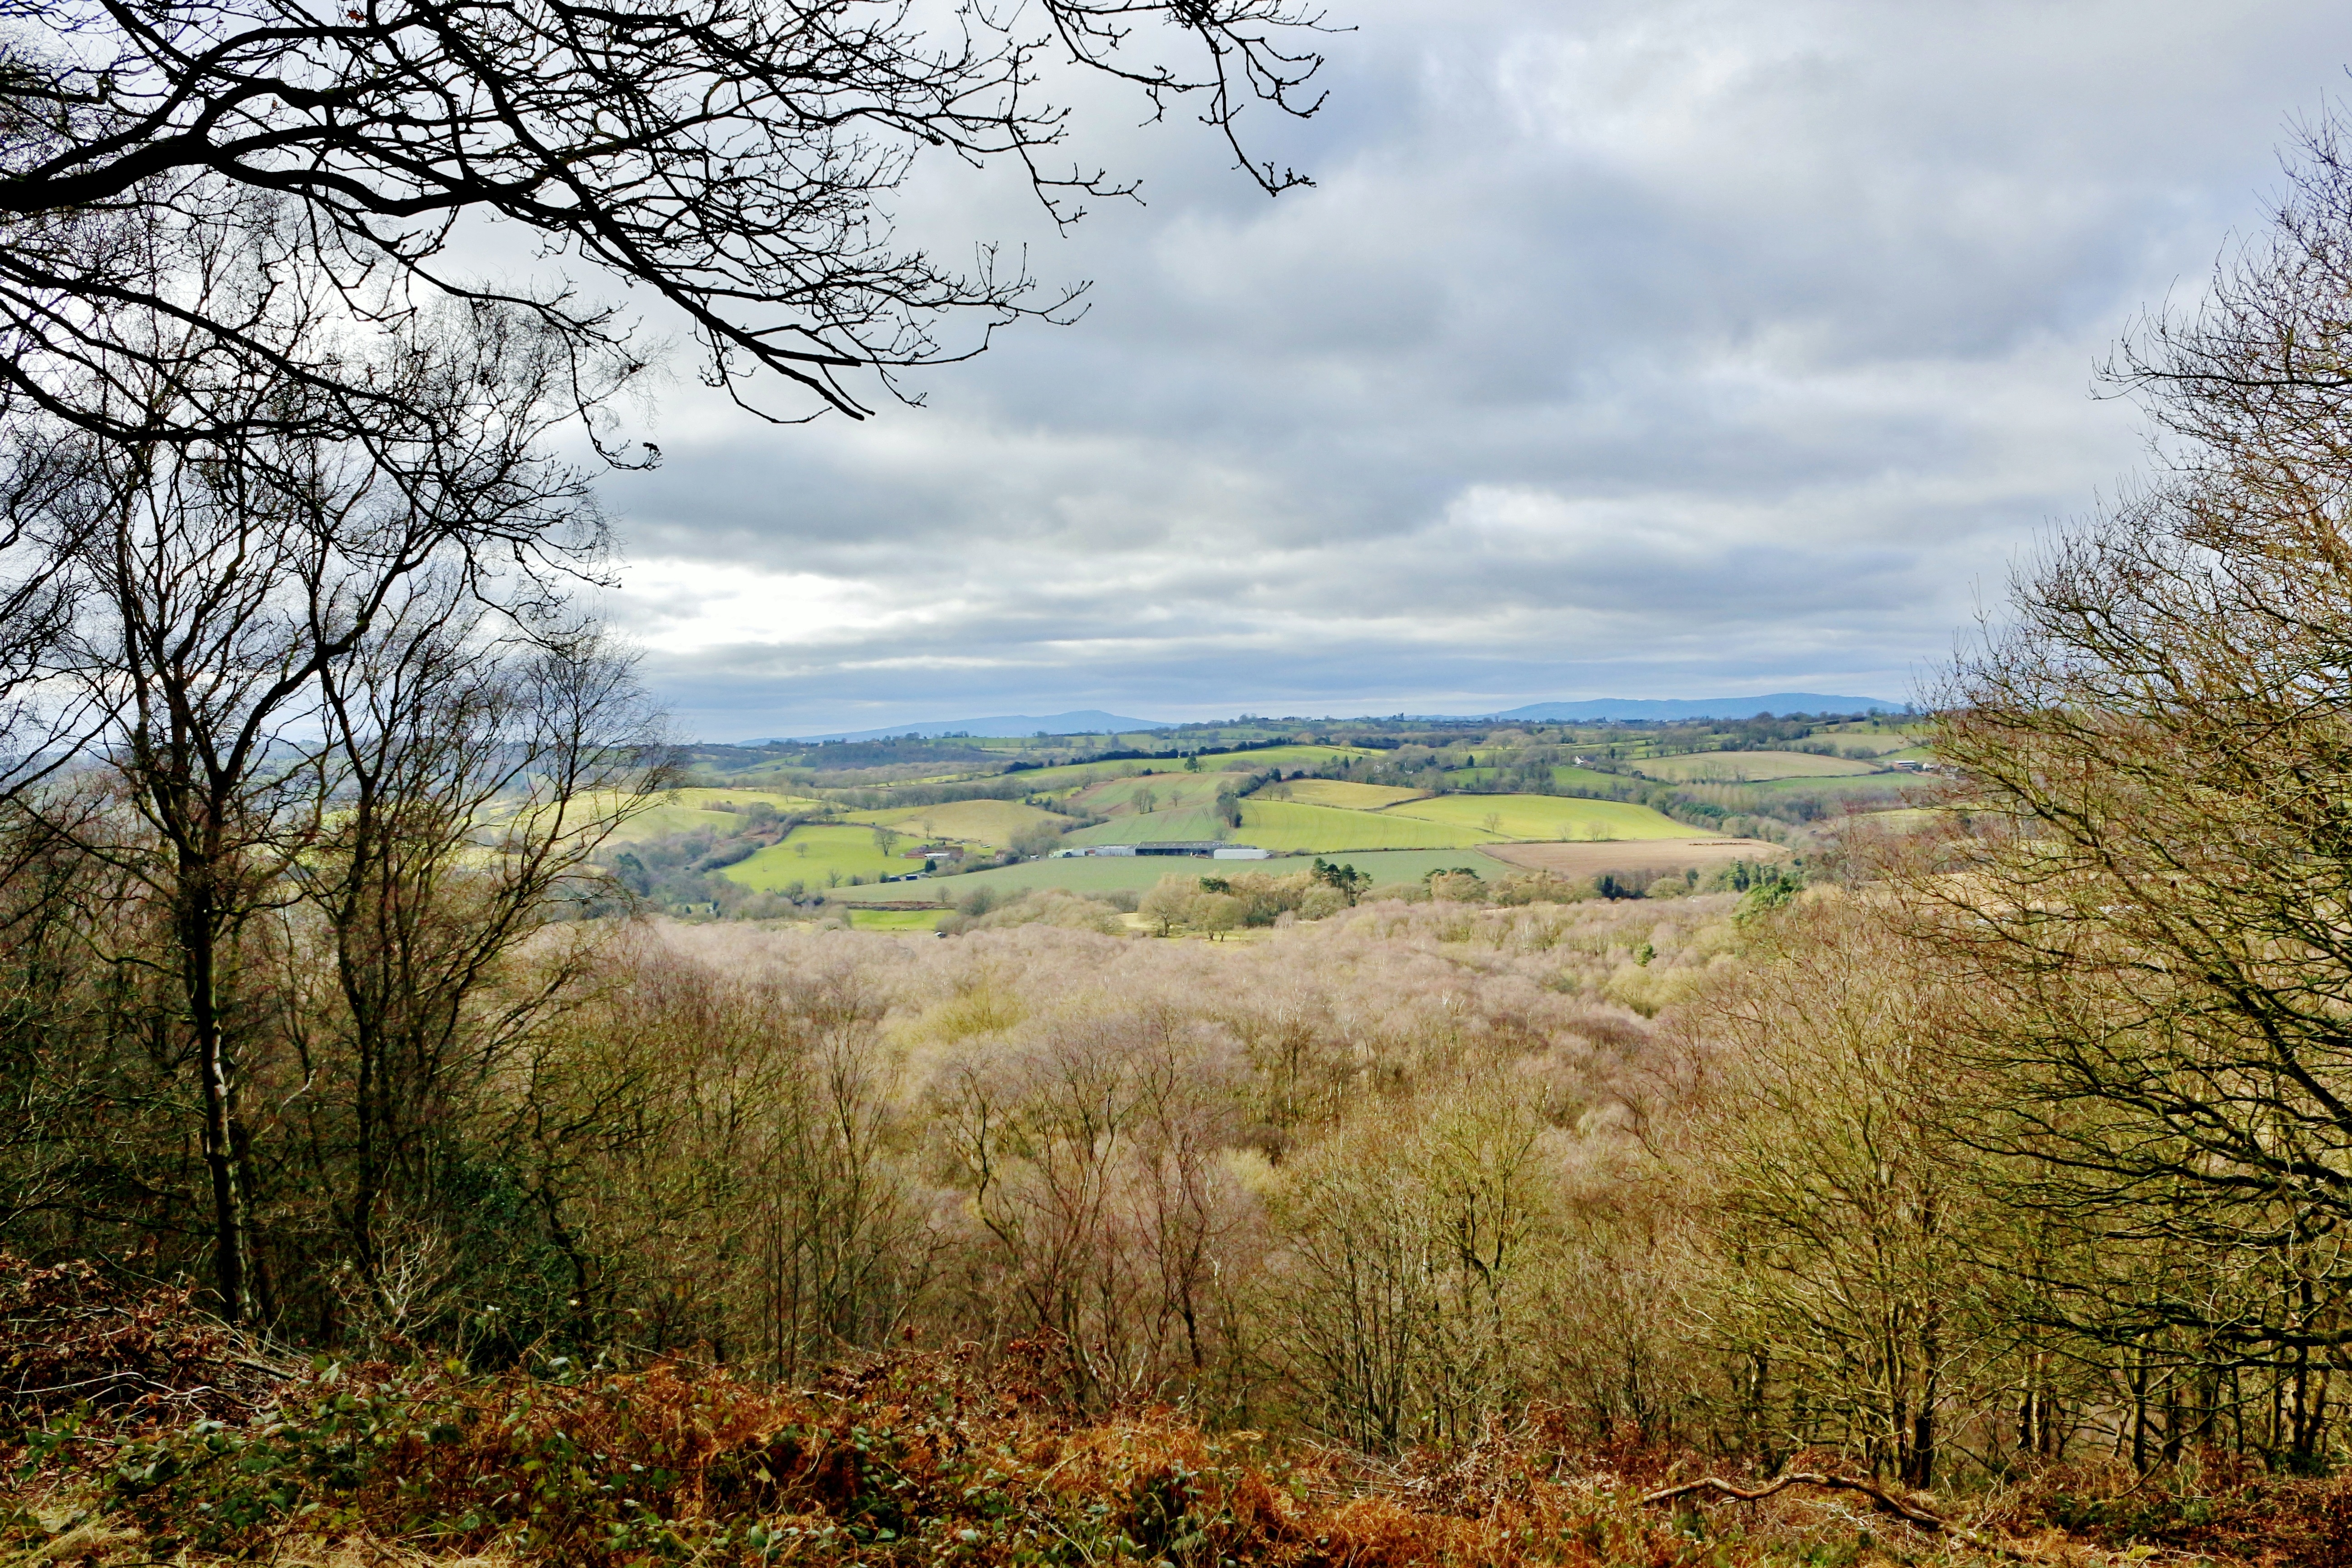
landscape, tree, nature, forest, grass, outdoor, wilderness, mountain, light, plant, sky, sun, sunrise, sunset, meadow, prairie, sunlight, leaf, hill, flower, view, peak, country, panorama, summer, travel, clear, rural, spring, green, scenic, pasture, peaceful, natural, autumn, park, scenery, blue, colorful, tourism, season, sunny, national, grassland, wetland, vista, woodland, habitat, ecosystem, rural area, natural environment, grass family, woody plant